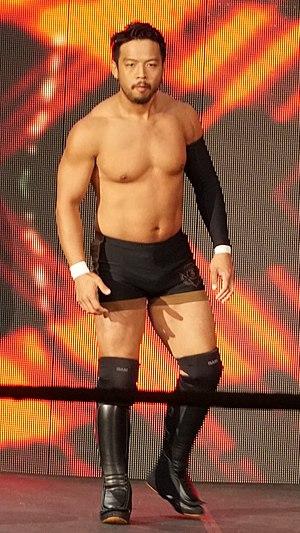
Kenta Kobayashi, plus connu sous son nom de ring Kenta, est un catcheur japonais.